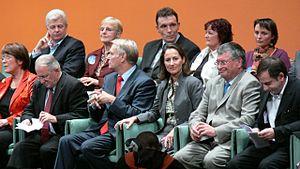
Nantes Cité des congrès - dernier meeting de Ségolène Royal